Cowley Beach, Queensland

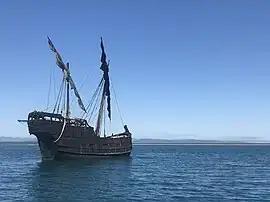
The "Notorious" anchored near Hutchison Island off Cowley Beach, 2017

Cowley Beach is a beach, coastal town and locality in the Cassowary Coast Region, Queensland, Australia. In the , the locality of Cowley Beach had a population of 65 people.